Fenn's, Whixall and Bettisfield Mosses National Nature Reserve

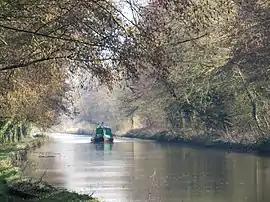
Llangollen Canal, passing though the Nature Reserve

There has been human activity on the mosses for millennia, as evidenced by archaeological finds. These include three bog bodies, the first of which was found by peat cutters in c.1867. The body, which was accompanied by a three-legged stool, was that of a young man wearing a leather apron, and was dated to the Iron Age or Romano-British period. The body of a woman from the same period was found in c.1877, and that of a much older Early Bronze Age man was uncovered in 1889. The acidic water and the lack of oxygen resulted in their hair and skin being preserved, while their bones had dissolved. All three were re-buried in local churchyards, the first two at Whitchurch and the third at Whixall, where the remains would have quickly decomposed. In 1927, a Middle Bronze-Age looped palstave, a type of bronze axe, was discovered among remains of a band of pine trees which had crossed the Moss during that period, and can now be seen at the Shrewsbury Museum and Art Gallery.